Vigy

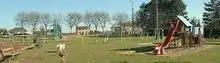
Château-d’Eau street

Vigy is known for its dynamism and its strong associative fabric with more than forty associations.